Luke McGarry

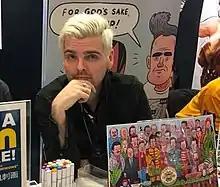
McGarry at Tokyo Comic Con 2018

Luke Edward McGarry (born 11 October 1987) is a British illustrator, cartoonist, animator and designer based in Los Angeles. He is engaged to actress Jillian Bell.